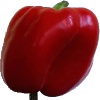
Label: Pepper Red 1